7th Fighter Training Squadron

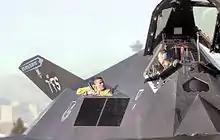
7th Fighter Squadron F-117A crew chiefs prepare an aircraft for flight at Holloman AFB

In 1992, the 49th Wing underwent a number of transitions. As a result of the end of the Cold War, reduced defense budgets were the order of the day. As a result, the 7th Fighter Squadron retired its F-15A Eagles and received the Lockheed F-117A Nighthawk stealth fighters and personnel of the 37th Fighter Wing's 415th Fighter Squadron, which was inactivated.